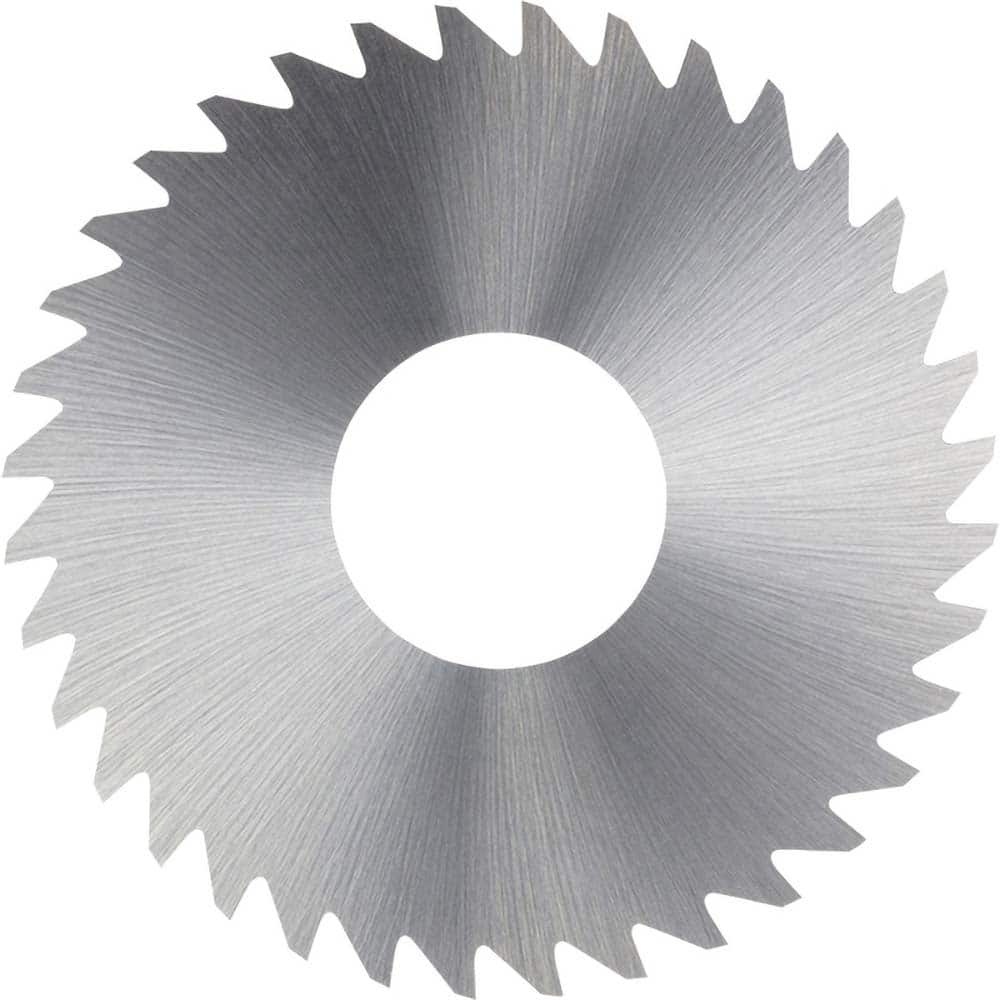
Harvey Tool - 3 x 1/16", 1" Arbor, 72-Tooth Solid Carbide Slitting & Slotting Saw
Item #: 11806833 Brand: Harvey Tool Model #: SAE0625 Product Specifications Material Solid Carbide Blade Diameter (Decimal Inch) 3.0000 Blade Diameter (Inch) 3 Blade Thickness (Inch) 1/16 Blade Thickness (Decimal Inch) 0.0625 Arbor Hole Diameter (Inch) 1 Connection Type Arbor Number of Teeth 72 Finish/Coating Uncoated
Brand: Harvey Tool
Category: Hardware > Tools > Saws > Panel Saws